Destry Rides Again (musical)

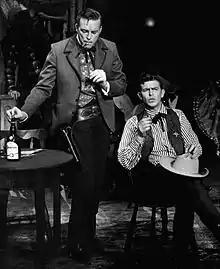
Scott Brady and Andy Griffith, 1959

Wash and Destry run out to the street, where Wash confronts him about not owning a gun. Wash explains that the town has planned a big welcome party for him, but he doesn't think Destry can face anyone now. Destry tells Wash that they won't need guns to bring law and order to Bottleneck: he tells Wash that guns bring only death ("Ballad of the Gun"). Wash then swears Destry in as deputy, and they head for the party. Meanwhile, Kent's gang are seen harassing two girls. They steal a banner the girls were carrying and see that there's to be a social in honor of Destry's arrival and they weren't invited. The gang then hurries off to tell Kent and Frenchy.